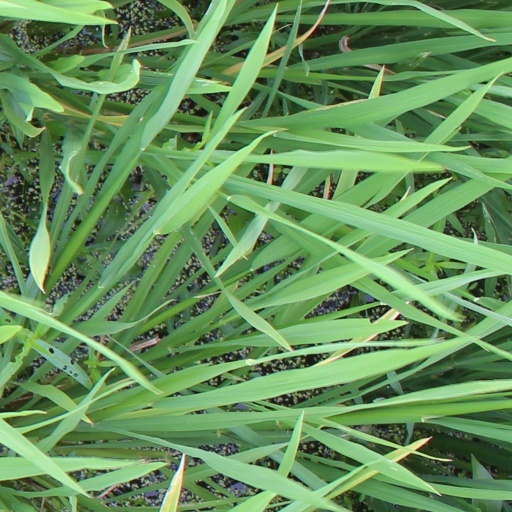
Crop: rice